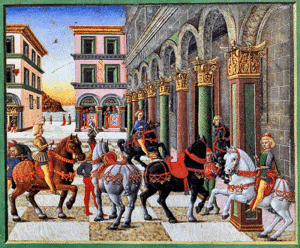
Giovanni Boccaccio / Biografi / Voksen alder
Illustration til Il Filocolo (Oxford, Bodleian Library, Ms. Canon. Ital. 85, fol. 114v).
Giovanni Boccaccio var en italiensk forfatter og digter, Petrarcas ven, en vigtig renæssancehumanist og ophav til en række betydelige værker som De mulieribus claris, Decameron og digte på modersmålet italiensk. Boccaccio adskiller sig fra sine samtidige ved at fremstille sine personer som realistiske, åndfulde og intelligente; de andre var mere optaget af middelalderdyder som ridderskab, fromhed og ydmyghed.